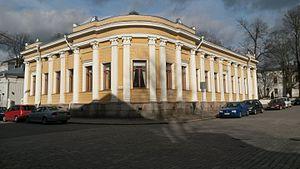
Åbo Akademi est une université finlandaise de langue suédoise, située dans la ville de Turku. Fondée en 1918, c'est la seconde université de Finlande après celle de Helsinki, ainsi que la seule université suédophone en dehors de Suède ayant plus d'une faculté.